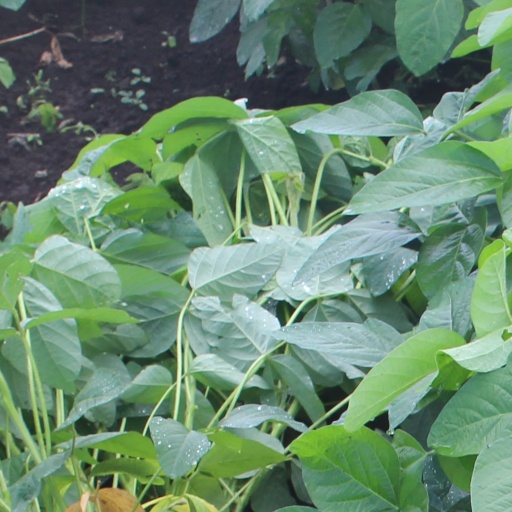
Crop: soybean